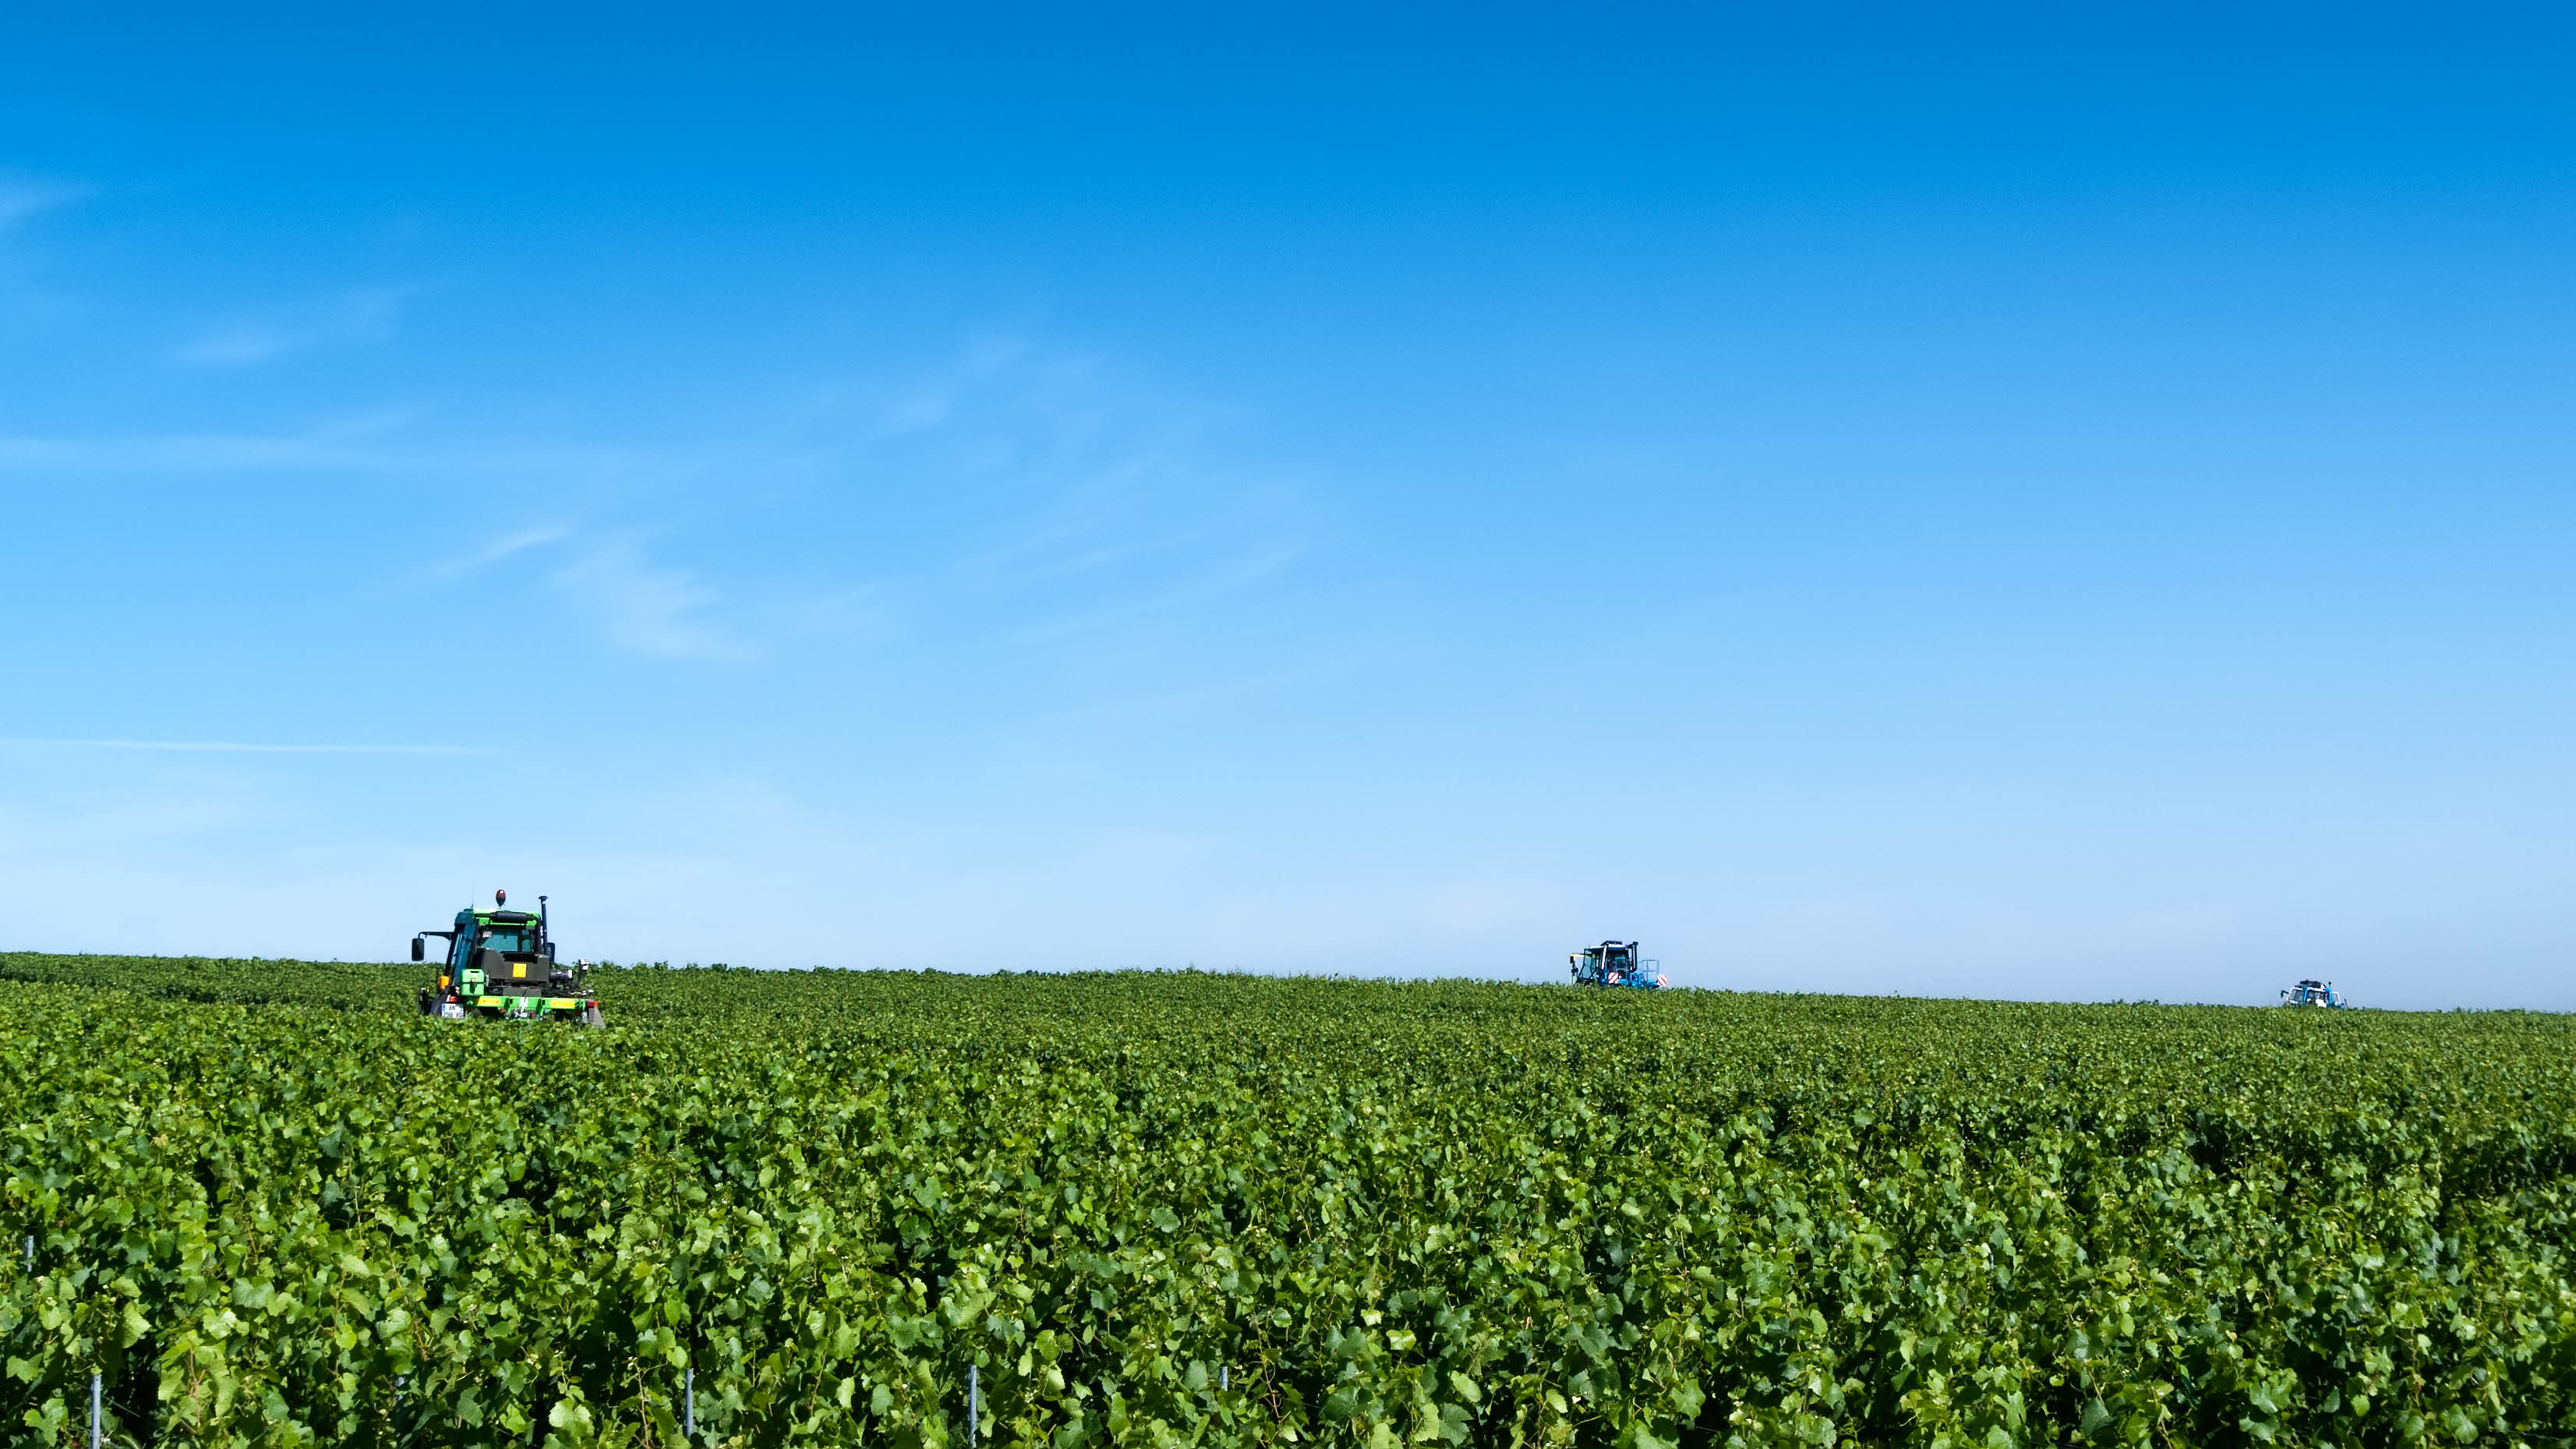
grass, horizon, plant, sky, vineyard, wine, field, meadow, prairie, flower, paris, france, green, crop, pasture, blue, agriculture, plain, rapeseed, places, vines, sunny, clouds, grand, 2011, grassland, bright, grapes, plantation, champagne, lumix, panasonic, dmc, lx3, cru, viticulture, verzenay, chandon, viniculture, ecosystem, rural area, trimmer, moet, grass family